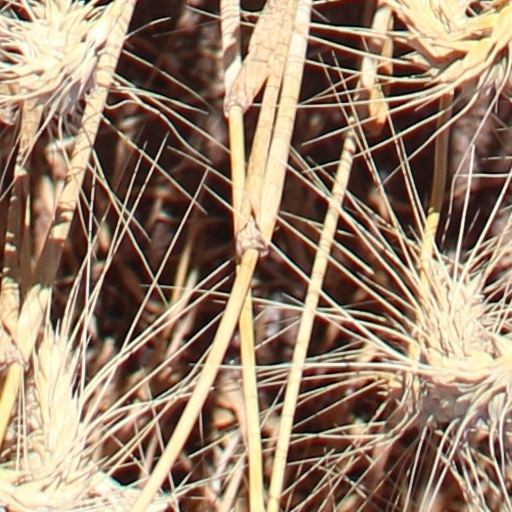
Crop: wheat